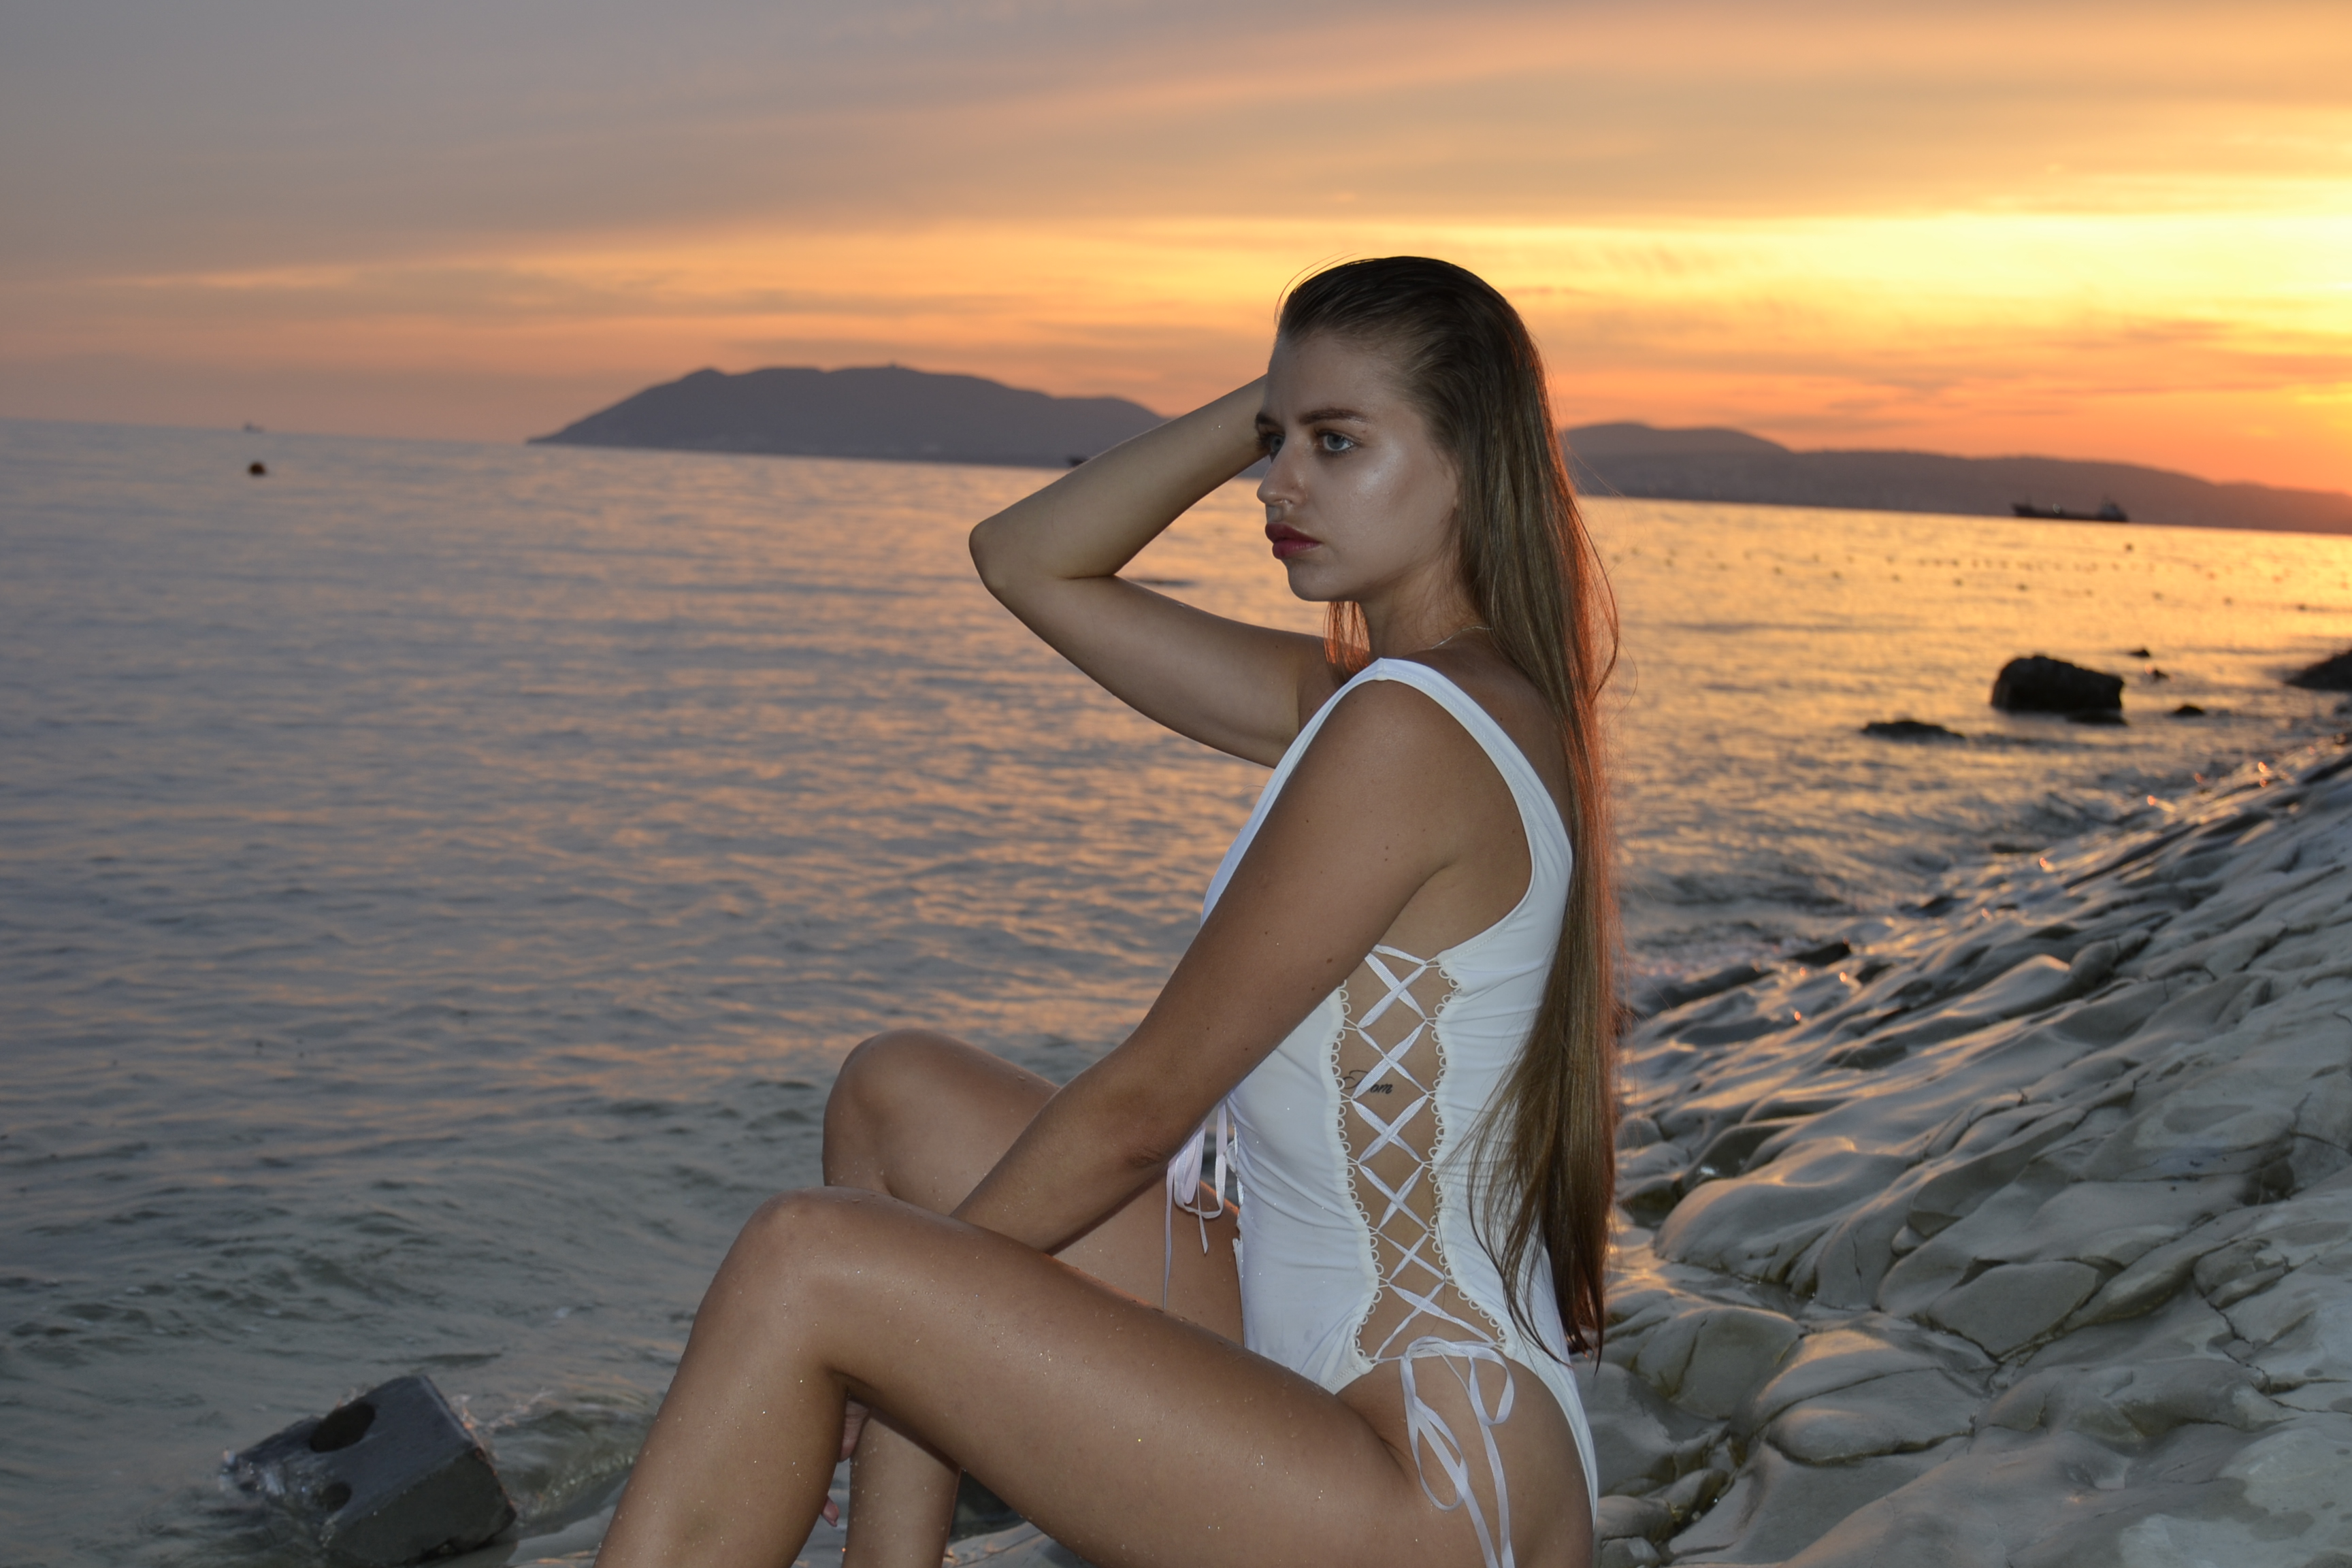
girl, sun, sea, photograph, beauty, long hair, lady, leg, human leg, summer, model, photography, ocean, vacation, photo shoot, thigh, fun, sunlight, beach, sitting, sunset, bikini, coast, flash photography, brown hair, black hair, horizon, happy